German war crimes

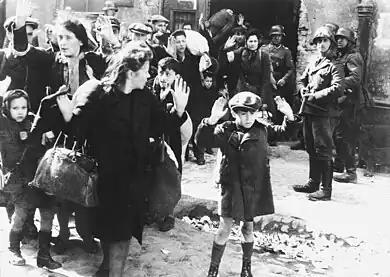
Jewish women and children removed from a bunker by Schutzstaffel (SS) units during the Warsaw Ghetto uprising for deportations to Majdanek or Treblinka extermination camps (1943)

The governments of the German Empire and Nazi Germany (under Adolf Hitler) ordered, organized, and condoned a substantial number of war crimes, first in the Herero and Nama genocide and then in the First and Second World Wars. The most notable of these is the Holocaust, in which millions of European Jews were systematically abused, deported, and murdered, along with Romani in the Romani Holocaust and non-Jewish Poles. Millions of civilians and prisoners of war also died as a result of German abuses, mistreatment, and deliberate starvation policies in those two conflicts. Much of the evidence was deliberately destroyed by the perpetrators, such as in Sonderaktion 1005, in an attempt to conceal their crimes.